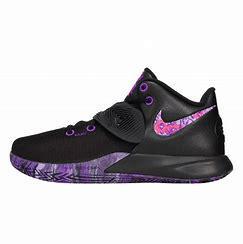
Brand: Nike
Model: Kyrie Flytrap 3